Connex Melbourne

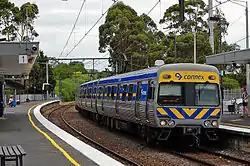
Connex liveried Comeng train at Tooronga in January 2007

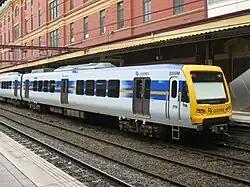
Connex X'Trapolis train at Flinders Street in December 2005

When the Public Transport Corporation fleet was split, Hillside Trains were allocated 58 three-car Hitachi and 91 three-car Comeng sets, as well as the single prototype 4-car 4D.